Bachelors Walk (TV series)

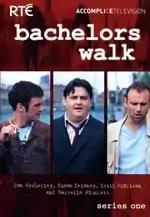
Season 1 DVD cover

Bachelors Walk was an Irish (RTÉ) comedy-drama series shot in and around Dublin. The programme was first broadcast on Network 2 on 1 October 2001. The show had a run of three series and, after an absence for three years, a one-off Christmas special which aired on Saint Stephen's Day 2006 on RTÉ Two.